South Lebanon conflict (1985–2000)

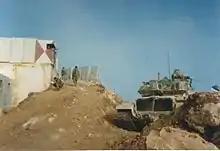
A SLA outpost, 1987

In 1987, Hezbollah fighters from the Islamic Resistance stormed and conquered an outpost in Bra'shit belonging to the South Lebanon Army in the security zone. A number of its defenders were killed or taken prisoner, and the Hezbollah flag was raised on top of it. A Sherman tank was blown up and a M113 armored personnel carrier was captured and driven triumphantly all the way to Beirut. In September 1987, Israeli aircraft bombed three PLO bases on the outskirts of the Ain al-Hilweh refugee camp, killing up to 41 people. An Israeli spokesman said the targets were being used by terrorist cells that were planning raids against Israel.